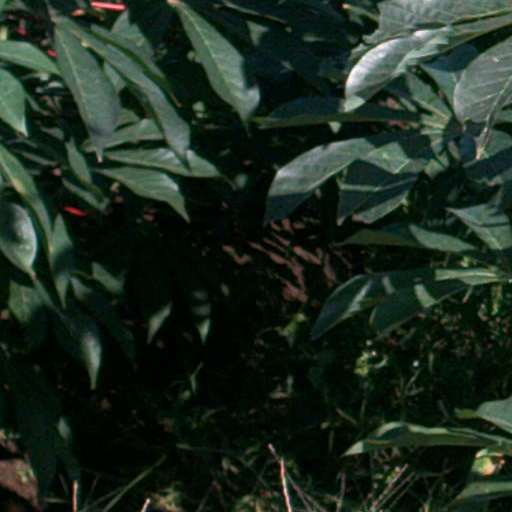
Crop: cassava